History of Fez

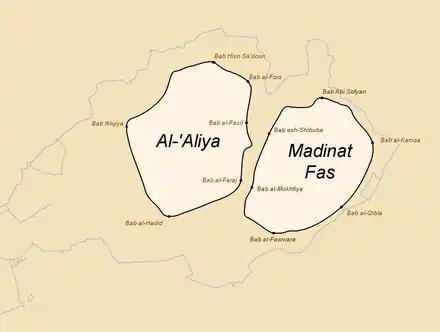
Approximate reconstitution of the two original settlements of Fez: "Al-'Aliya" and "Madinat Fas" (present-day walls shown in grey)

The city was first founded in 789 as "Madinat Fas" on the southeast bank of the Jawhar River (now known as the Fez River) by Idris I, founder of the Idrisid dynasty. His son, Idris II, built a settlement called "Al-'Aliya" on the opposing river bank in 809 and moved his capital here from Walili (Volubilis). These settlements ("Madinat Fas" and "Al-'Aliya") would soon develop into two walled and largely autonomous sites, often in conflict with one another. The early population was composed mostly of Berbers, along with hundreds of Arab warriors from Kairouan who made up Idris II's entourage.